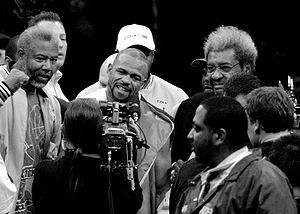
Roy Jones, Jr.
Jones, i midten, efter sejren mod Félix Trinidad
"Roy Jones, Jr., er en amerikansk bokser som blev udkåret til ""Årtiets bokser"", af Boxing Writers Association of America. Han er blandt andet kendt for at have holdt verdensmestertitelen i letsværvægt i WBC, WBA, IBF, IBO, NABF, WBF, og IBA samtidigt. Som aktiv vandt han også IBF's verdensmestertitel i mellemvægt, supermellemvægt og letsværvægt. Han har over 50 sejre i karrieren, hvoraf flere end 35 er på knockout.